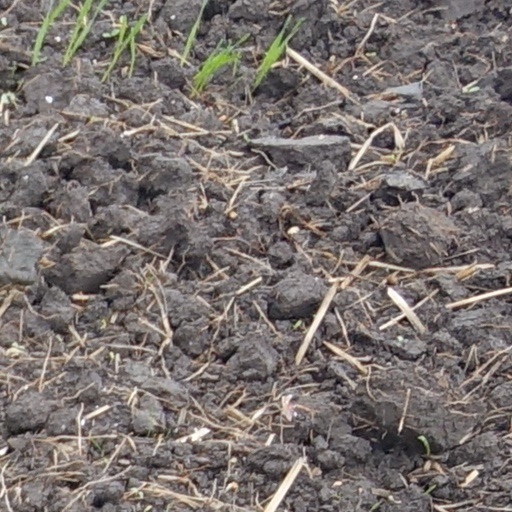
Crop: wheat